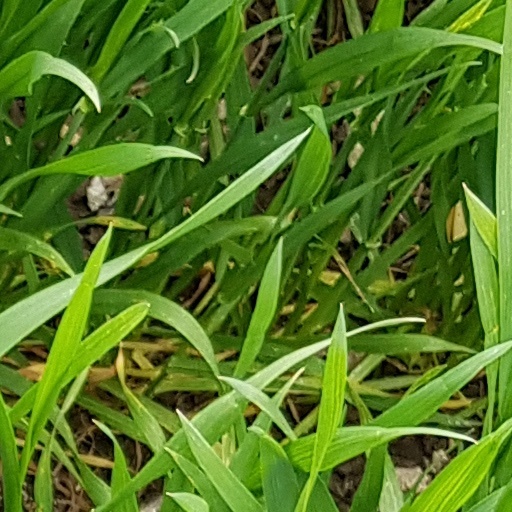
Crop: wheat